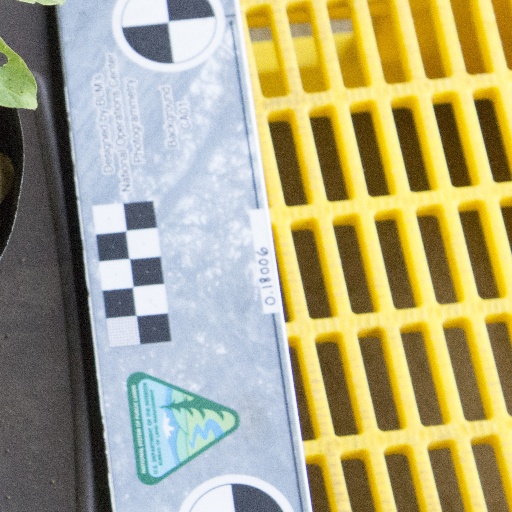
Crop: soybean